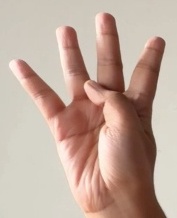
ASL sign: 4